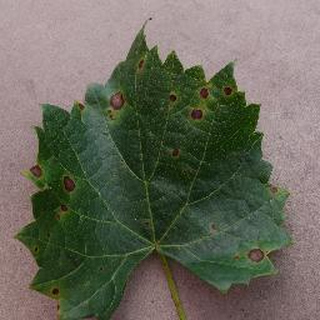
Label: grape_black_rot